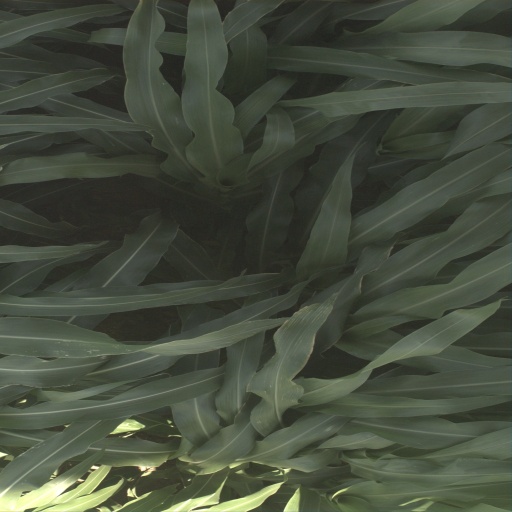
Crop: sorghum